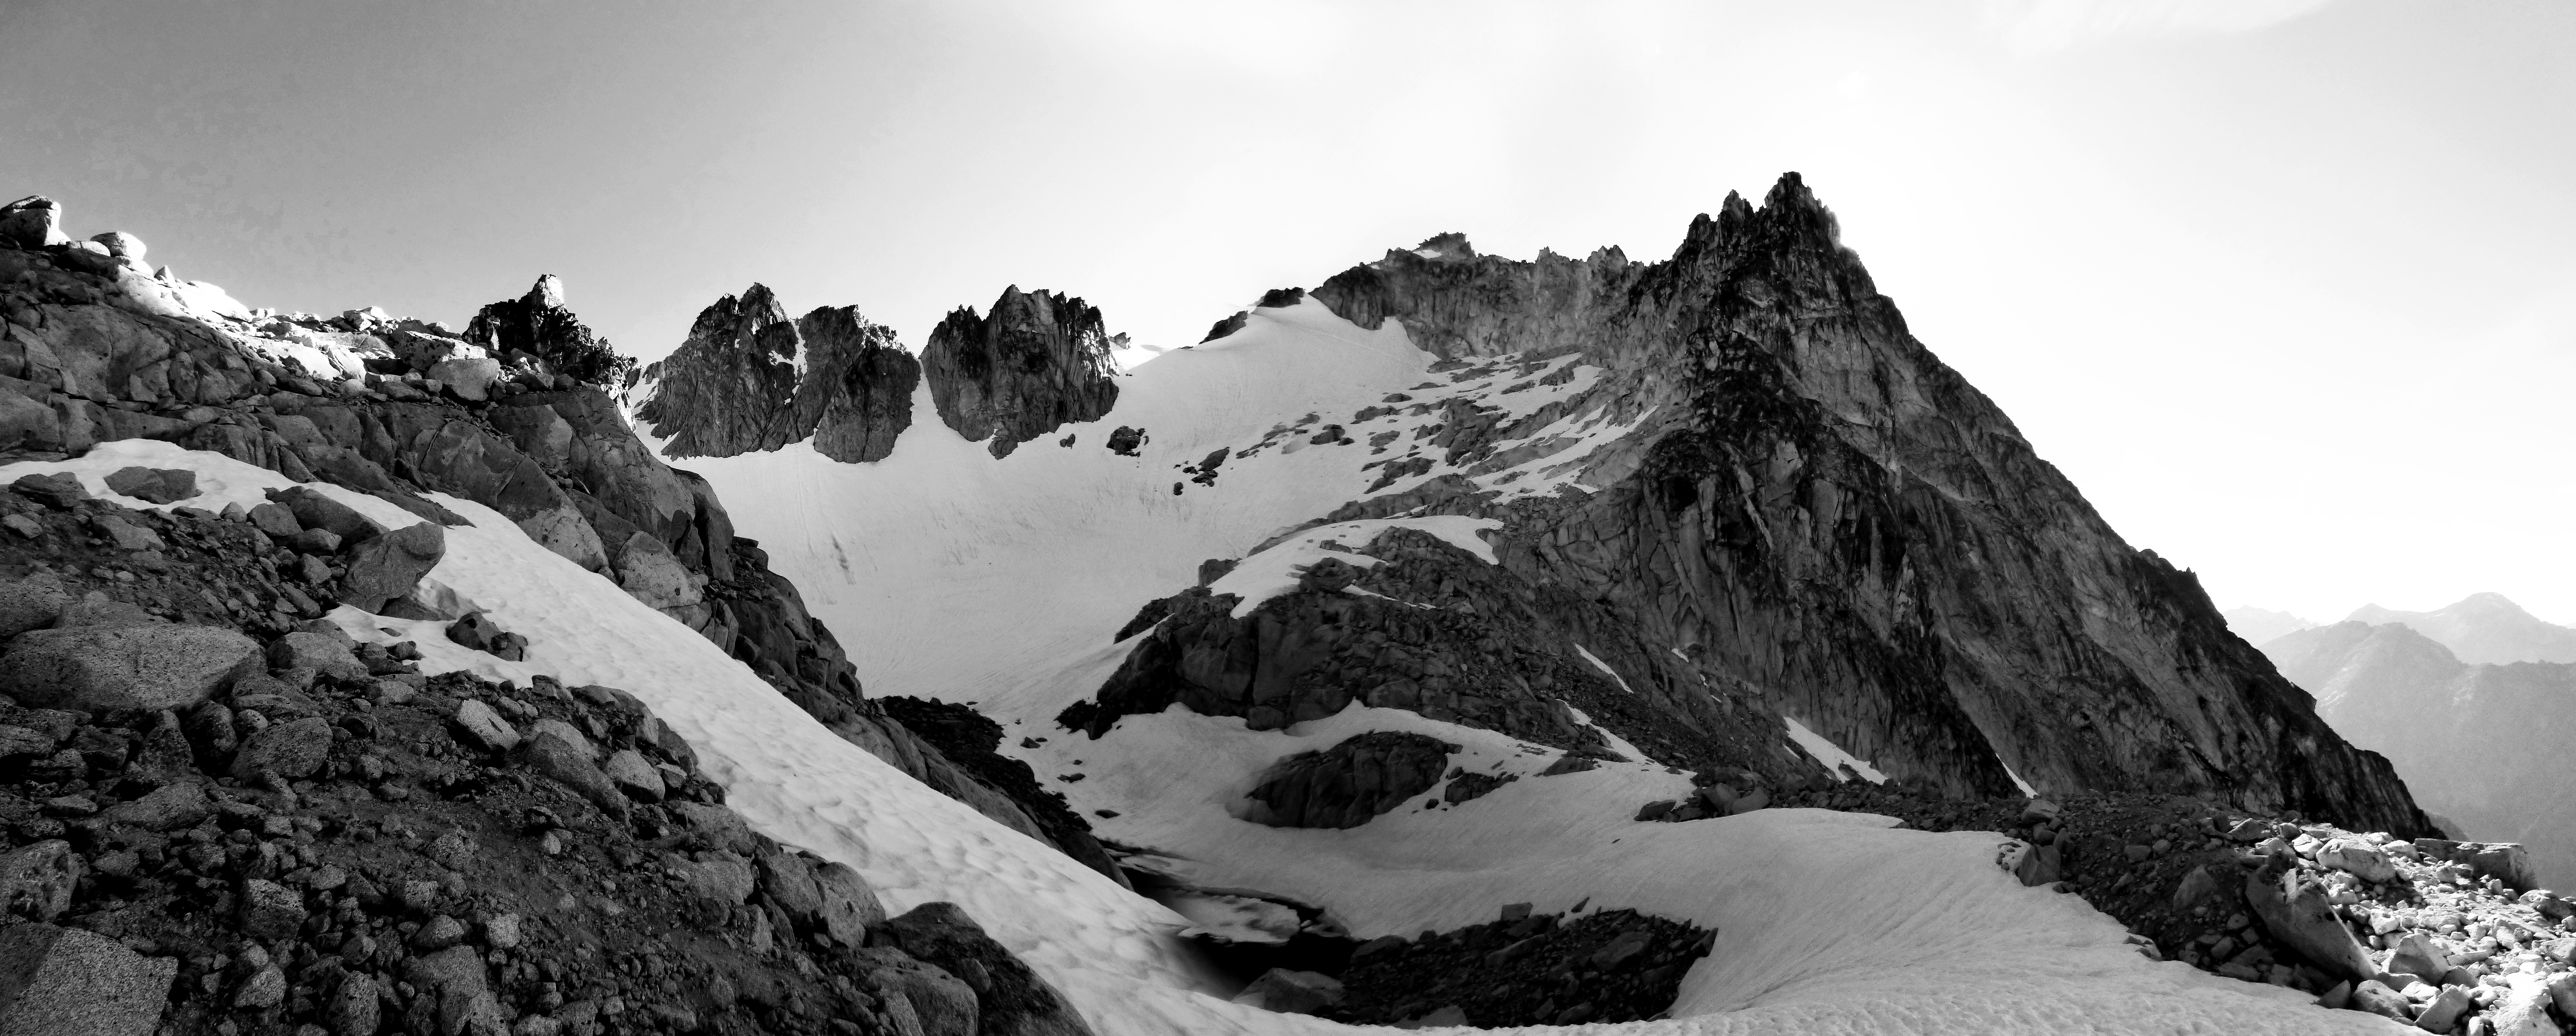
landscape, nature, rock, mountain, snow, winter, black and white, hiking, white, photography, adventure, peak, mountain range, monochrome, terrain, ridge, summit, mountaineering, alps, backpacking, cascades, landform, enchantments, monochrome photography, geographical feature, mountainous landforms, geological phenomenon, aasgard pass